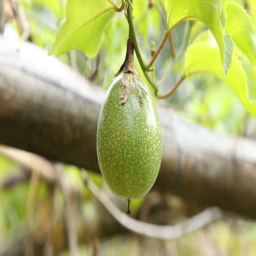
the green passion fruit on the farm close up footage